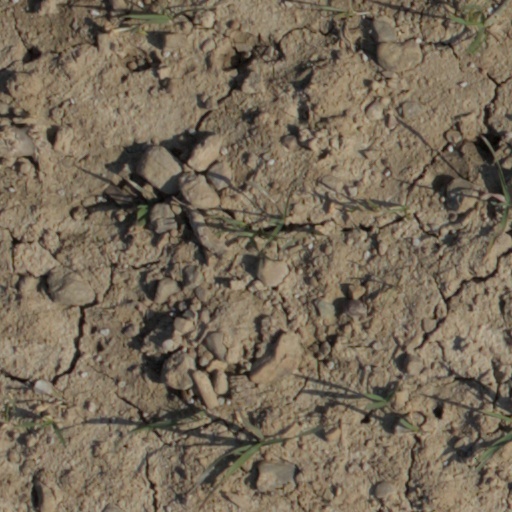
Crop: wheat